Try Sutrisno

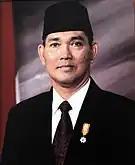
Official portrait, 1993

Try Sutrisno (born 15 November 1935) is an Indonesian retired army general who served as the sixth vice president of Indonesia from 1993 to 1998. Born in Surabaya, Dutch East Indies (now Indonesia), Try graduated from the Army Technical Academy in 1959. During his career, Try held the positions of Chief of Staff of the Indonesian Army (1986–1988) and Commander of the Armed Forces of the Republic of Indonesia (1988–1993).